Company D 1-181 Infantry

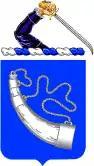

Company D 1st Battalion 181st Infantry Regiment is a heavy weapons company in the 181st Infantry Regiment. It provides anti-armor and heavy machine gun support to the battalion operations. In the National Guard, companies sometimes have two histories. They share the history of the regiment to which they are assigned, but also may have a unique company history and lineage. Therefore, Company D 1-181 IN shares the long history of the 181st Infantry Regiment (United States). This site concentrates on the unique history of Company D as a militia / National Guard company in Whitinsville, MA. The company traces its history to 1864 during the Civil War, when it was first mustered as the Company I, 5th Massachusetts Militia. It later served as a federalized Massachusetts National Guard regiment with the U.S. Army during the Spanish–American War, Mexican Border Campaign, World War I and World War II. Most recently the Company D has served in New Orleans following Hurricane Katrina, in Iraq and in Afghanistan.